Reggie Fils-Aimé

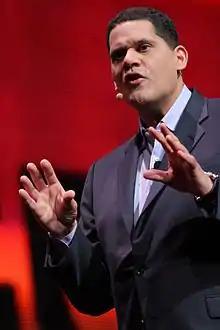
Fils-Aimé at the 2011 Game Developers Conference

Reginald Fils-Aimé (born March 25, 1961) is an American businessman best known for being the president and chief operating officer of Nintendo of America, the North American branch of the Japanese video game company Nintendo, from 2006 to 2019. Prior to his promotion to president and COO, Fils-Aimé was executive vice president of sales and marketing.